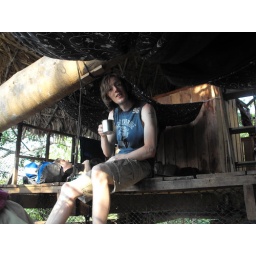
Enjoying a cup of fruit tea in the hut